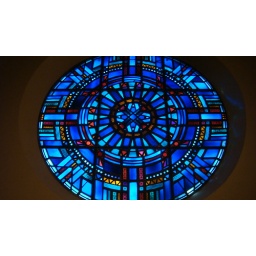
Stained glass window above the entrance into the Little Chapel in the Woods, TWU Denton campus